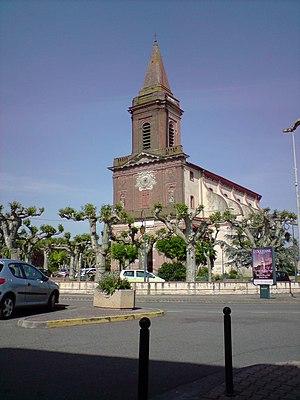
Église de Seysses (Haute-Garonne, France).
Seysses est une commune française qui se situe dans le département de la Haute-Garonne en région Occitanie.
La liste des églises de la Haute-Garonne recense de manière exhaustive les églises situées dans le département français de la Haute-Garonne.
Cet article recense une partie des monuments historiques de la Haute-Garonne, en France.